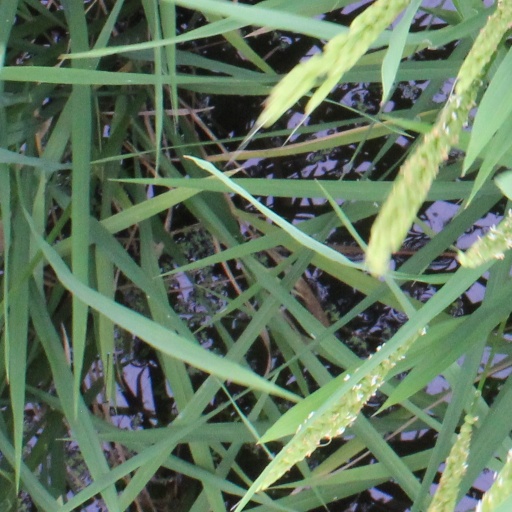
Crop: rice